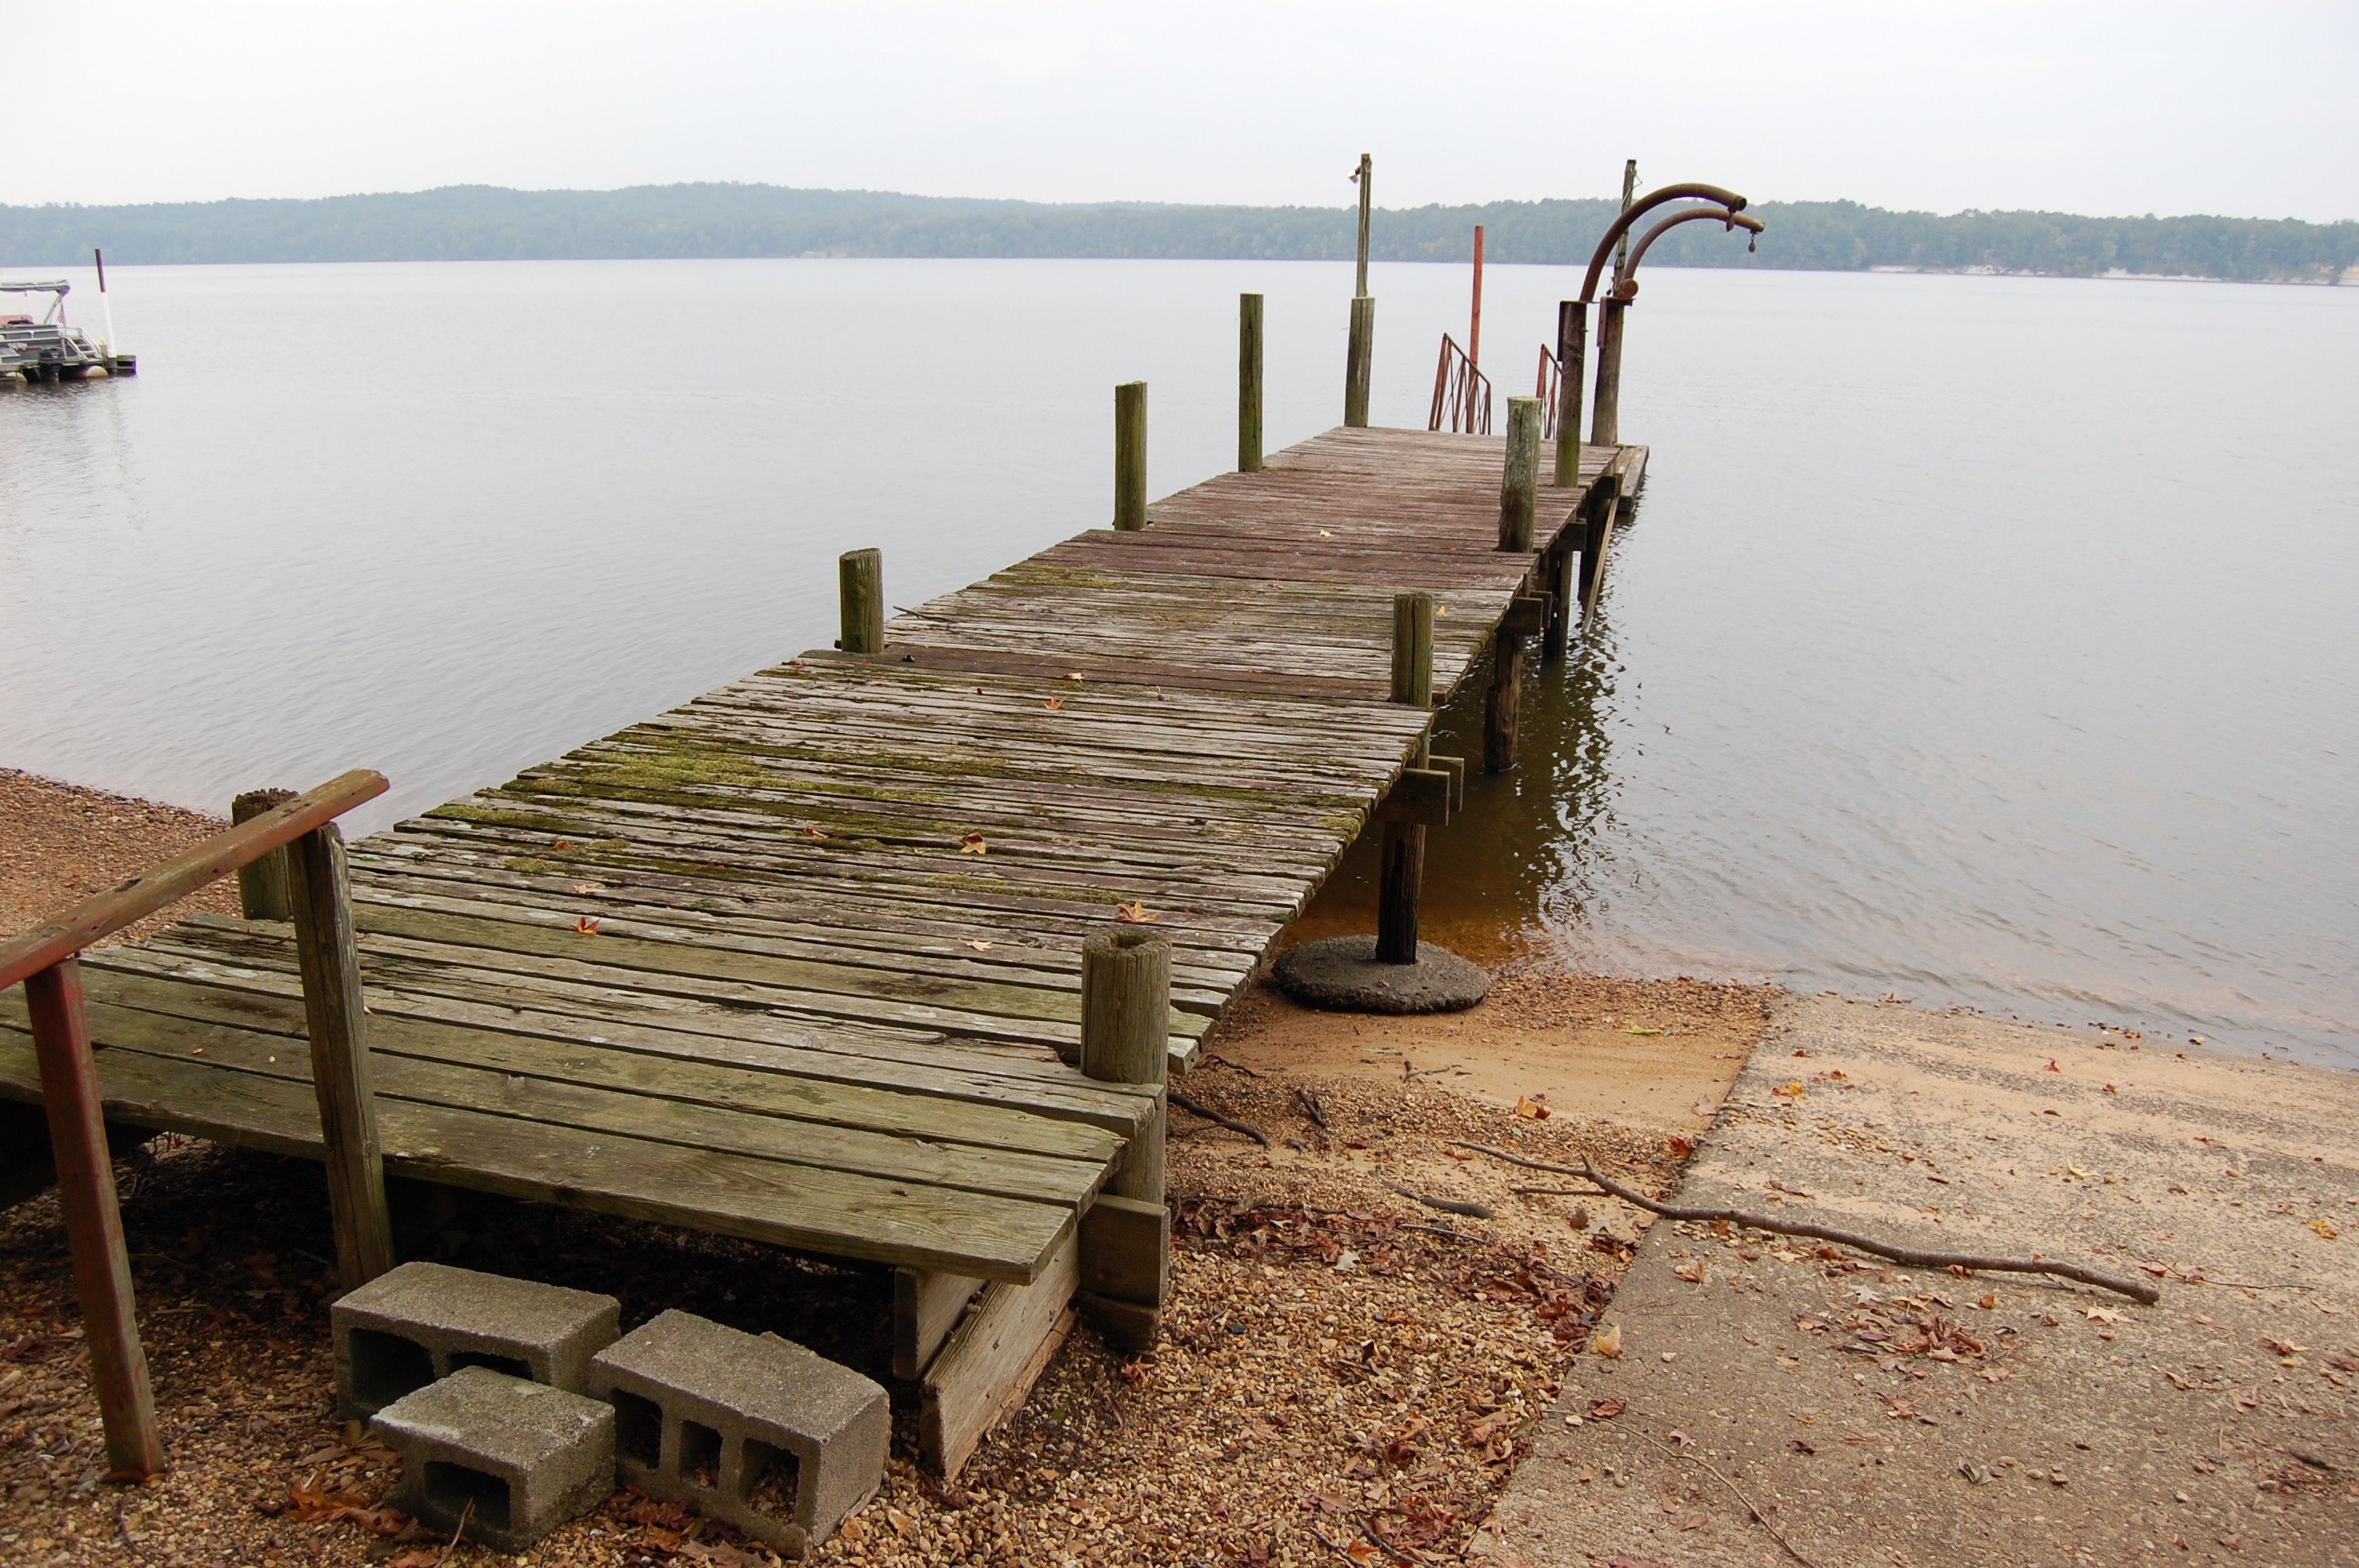
sea, dock, architecture, wood, vintage, antique, shore, lake, old, pier, walkway, travel, historic, nautical, marine, historical